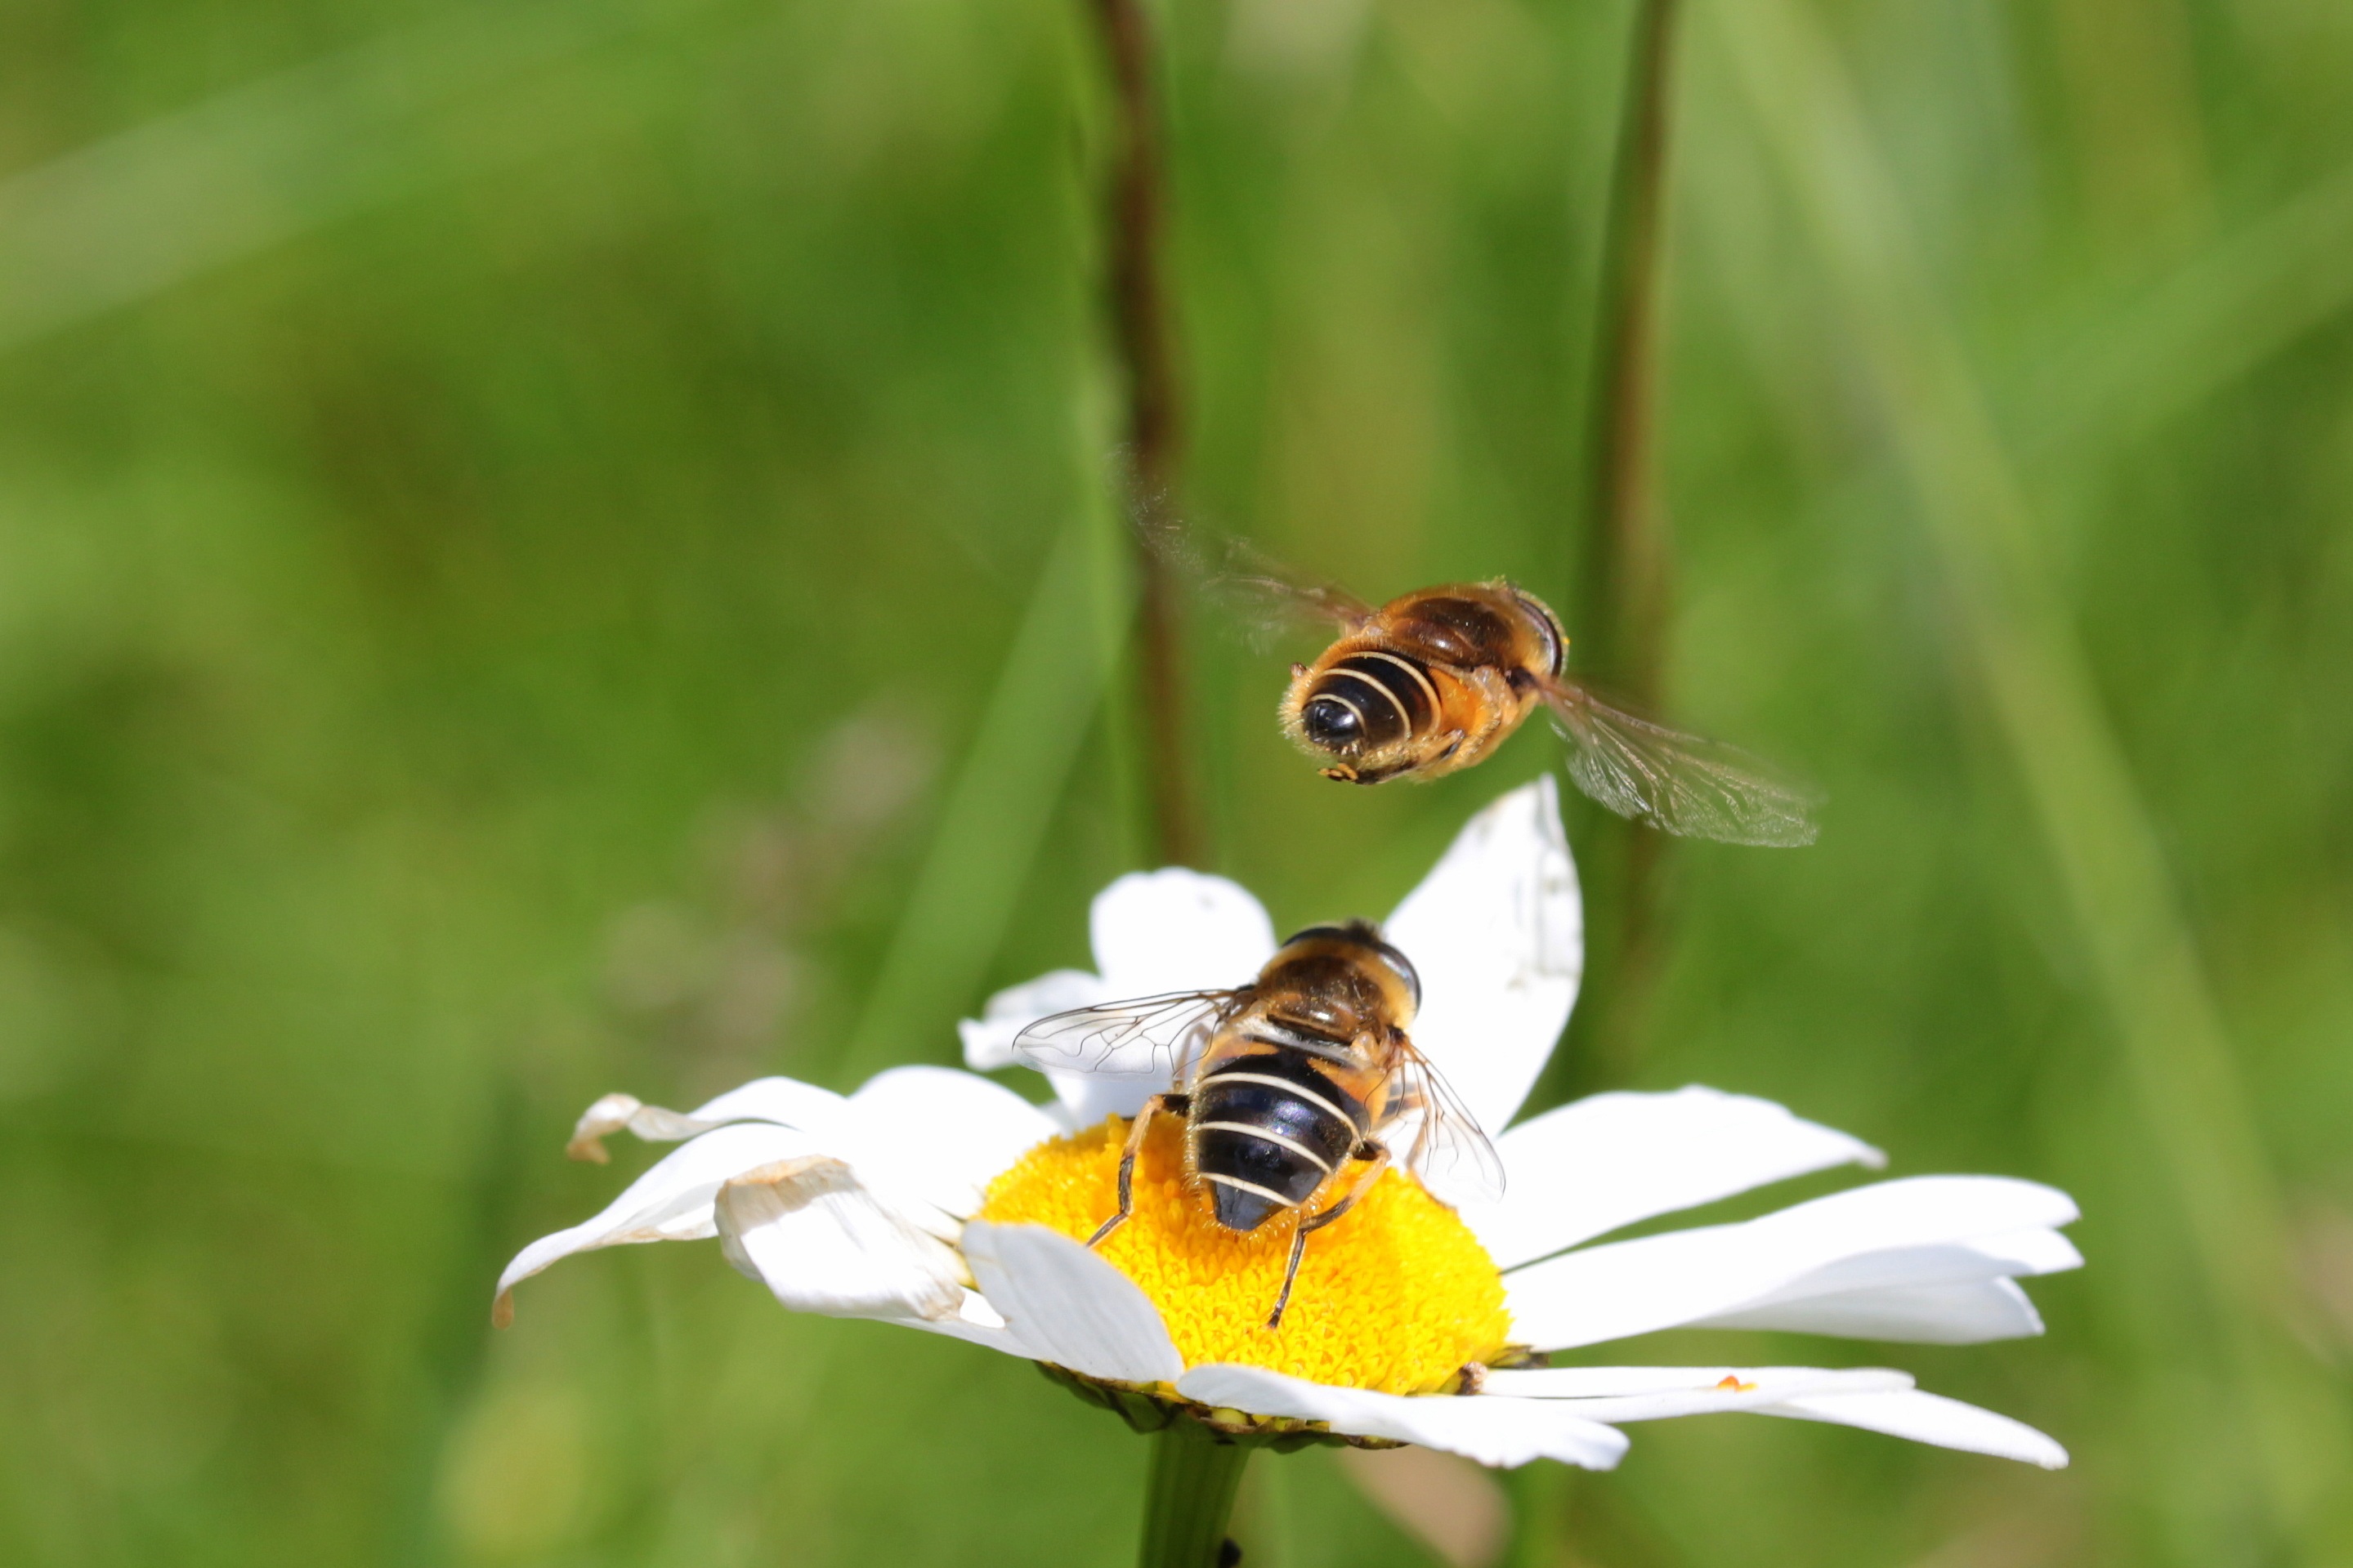
nature, plant, meadow, flower, flying, summer, insect, sitting, flora, fauna, invertebrate, animals, bee, foraging, nectar, marguerite, hymenoptera, bees, macro photography, flowering plant, honey bee, collect nectar, common sand bees, andrena flavipes, land plant, membrane winged insect